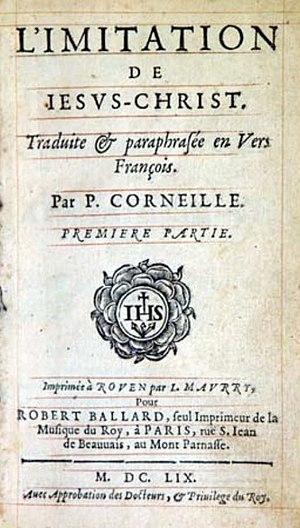
Robert III Ballard est un imprimeur-libraire parisien, spécialisé dans la musique, né vers 1610, actif de 1639 à 1672 et mort le 2 novembre 1672.